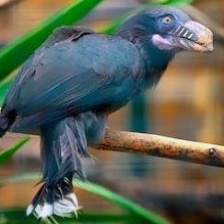
Species: VISAYAN HORNBILL
Scientific name: PENELOPIDES PANINI
ImageNet parent category: hornbill